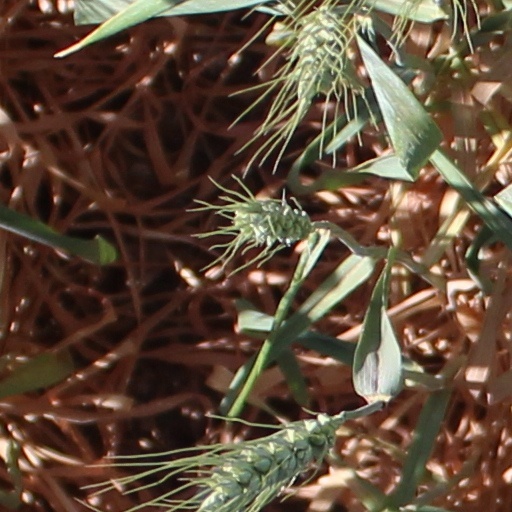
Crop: wheat